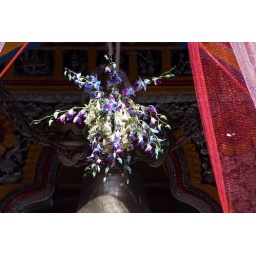
Decorations over temple bell &amp;amp; carvings on wooden (main) door - Badrinath Temple